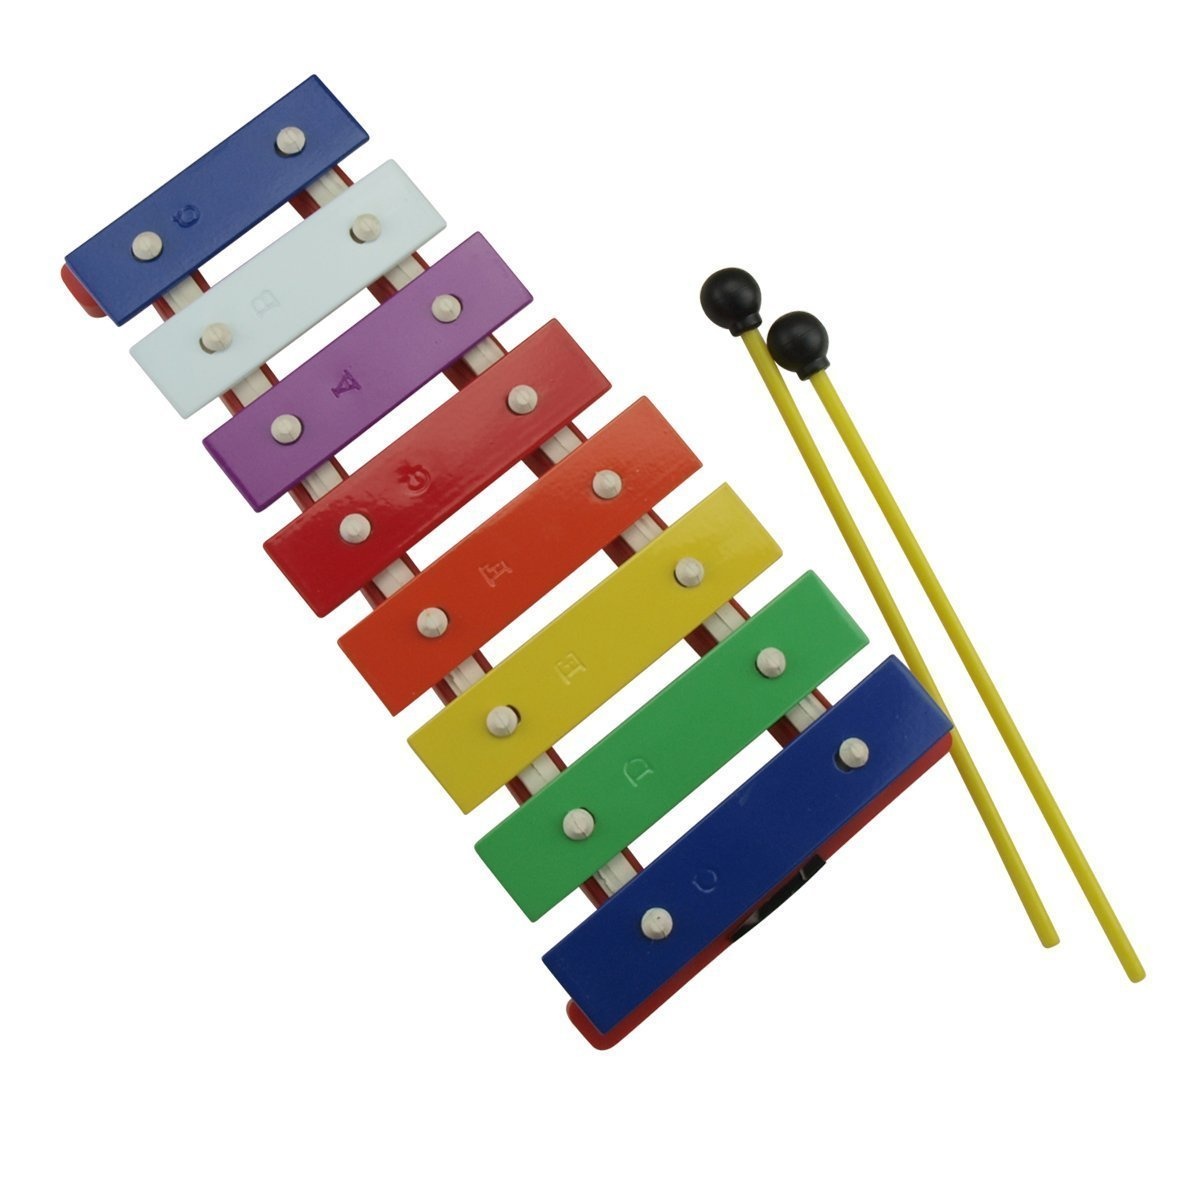
Drumfire Junior Metallophone
The Drumfire DFP-JM2-MUC Junior Metallophone is a junior size metallophone with coloured metal bars, each with a different pitch. The bars are mounted on a sturdy ABS frame with a rubber sleeve which enable the bars to resonate when struck. Comes in a multi-coloured finish and includes two beaters.
Brand: Drumfire
Category: Arts & Entertainment > Hobbies & Creative Arts > Musical Instruments > Percussion > Glockenspiels & Xylophones > Metallophones